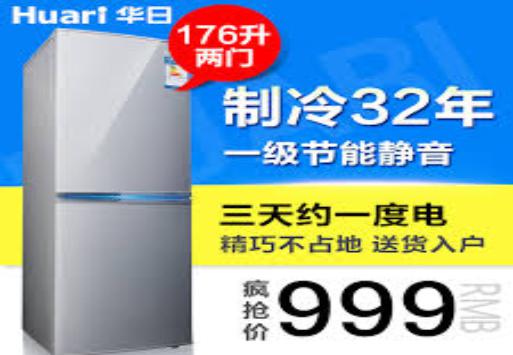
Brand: huari appliance
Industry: Electronic